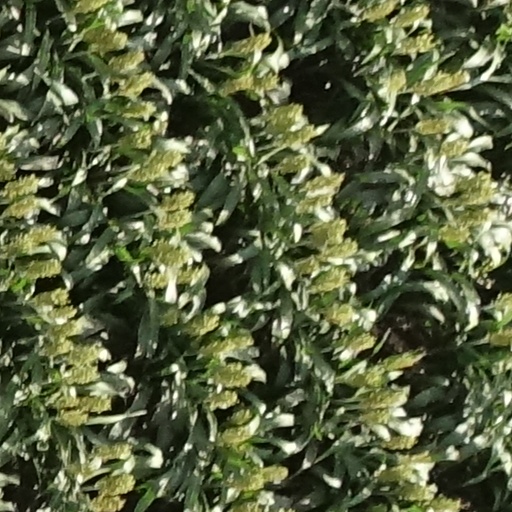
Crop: sorghum